Girl with a Pearl Earring (film)

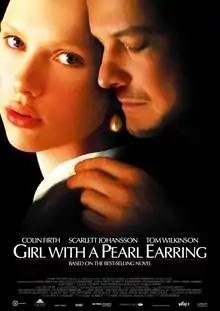
UK theatrical release poster

Girl with a Pearl Earring is a 2003 drama film directed by Peter Webber from a screenplay by Olivia Hetreed, based on the 1999 eponymous novel by Tracy Chevalier. Scarlett Johansson stars as Griet, a young 17th-century servant in the household of the Dutch painter Johannes Vermeer (played by Colin Firth) at the time he painted "Girl with a Pearl Earring" (1665) in the city of Delft in Holland. Other cast members include Tom Wilkinson, Cillian Murphy, Essie Davis, and Judy Parfitt.